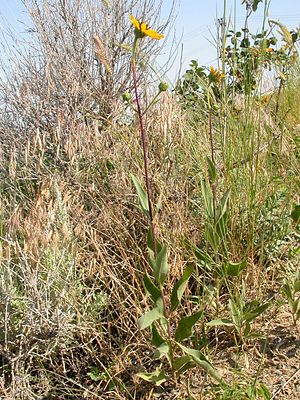
Staudesolsikke / Galleri
Biotop.
Staudesolsikke, ofte skrevet staude-solsikke, er en flerårig, urteagtig plante med en opret til opstigende vækst, smalle blade og gule kurvblomster. Arten bruges af og til som havestaude.